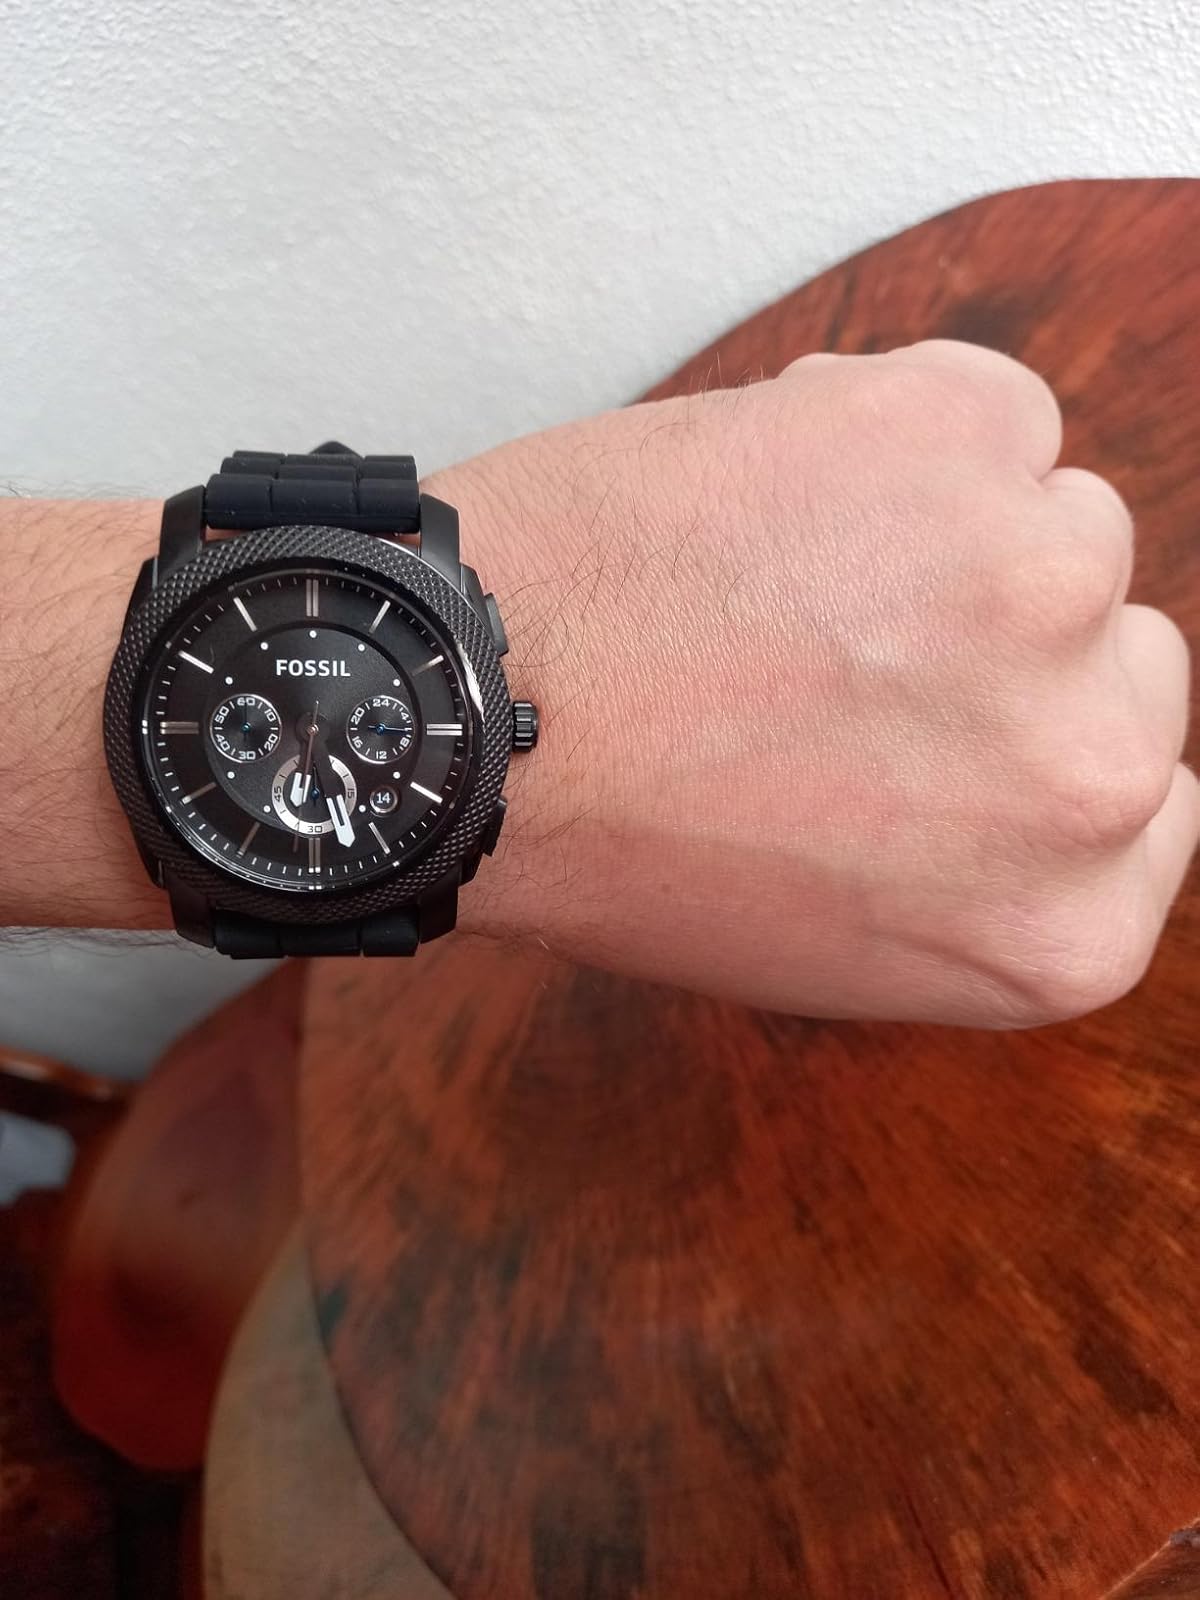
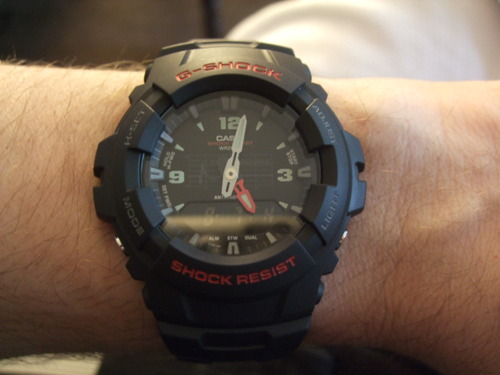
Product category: accessories_watch
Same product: no